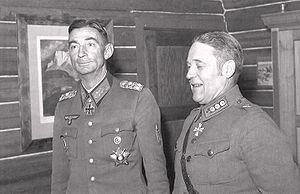
La plaque de bras Narvik est une distinction militaire allemande du Troisième Reich, créée le 19 août 1940, et attribuée à tous les soldats des troupes de la Wehrmacht durant la Seconde Guerre mondiale ayant participé à la bataille de Narvik.